Thomas Robertson (footballer, born 1864)

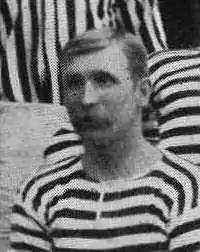
Robertson in 1890

Thomas Robertson (28 December 1864 – January 1924) was a Scottish footballer, who played for Cowlairs, Aston Villa, Queen's Park, St Bernard's and Scotland.